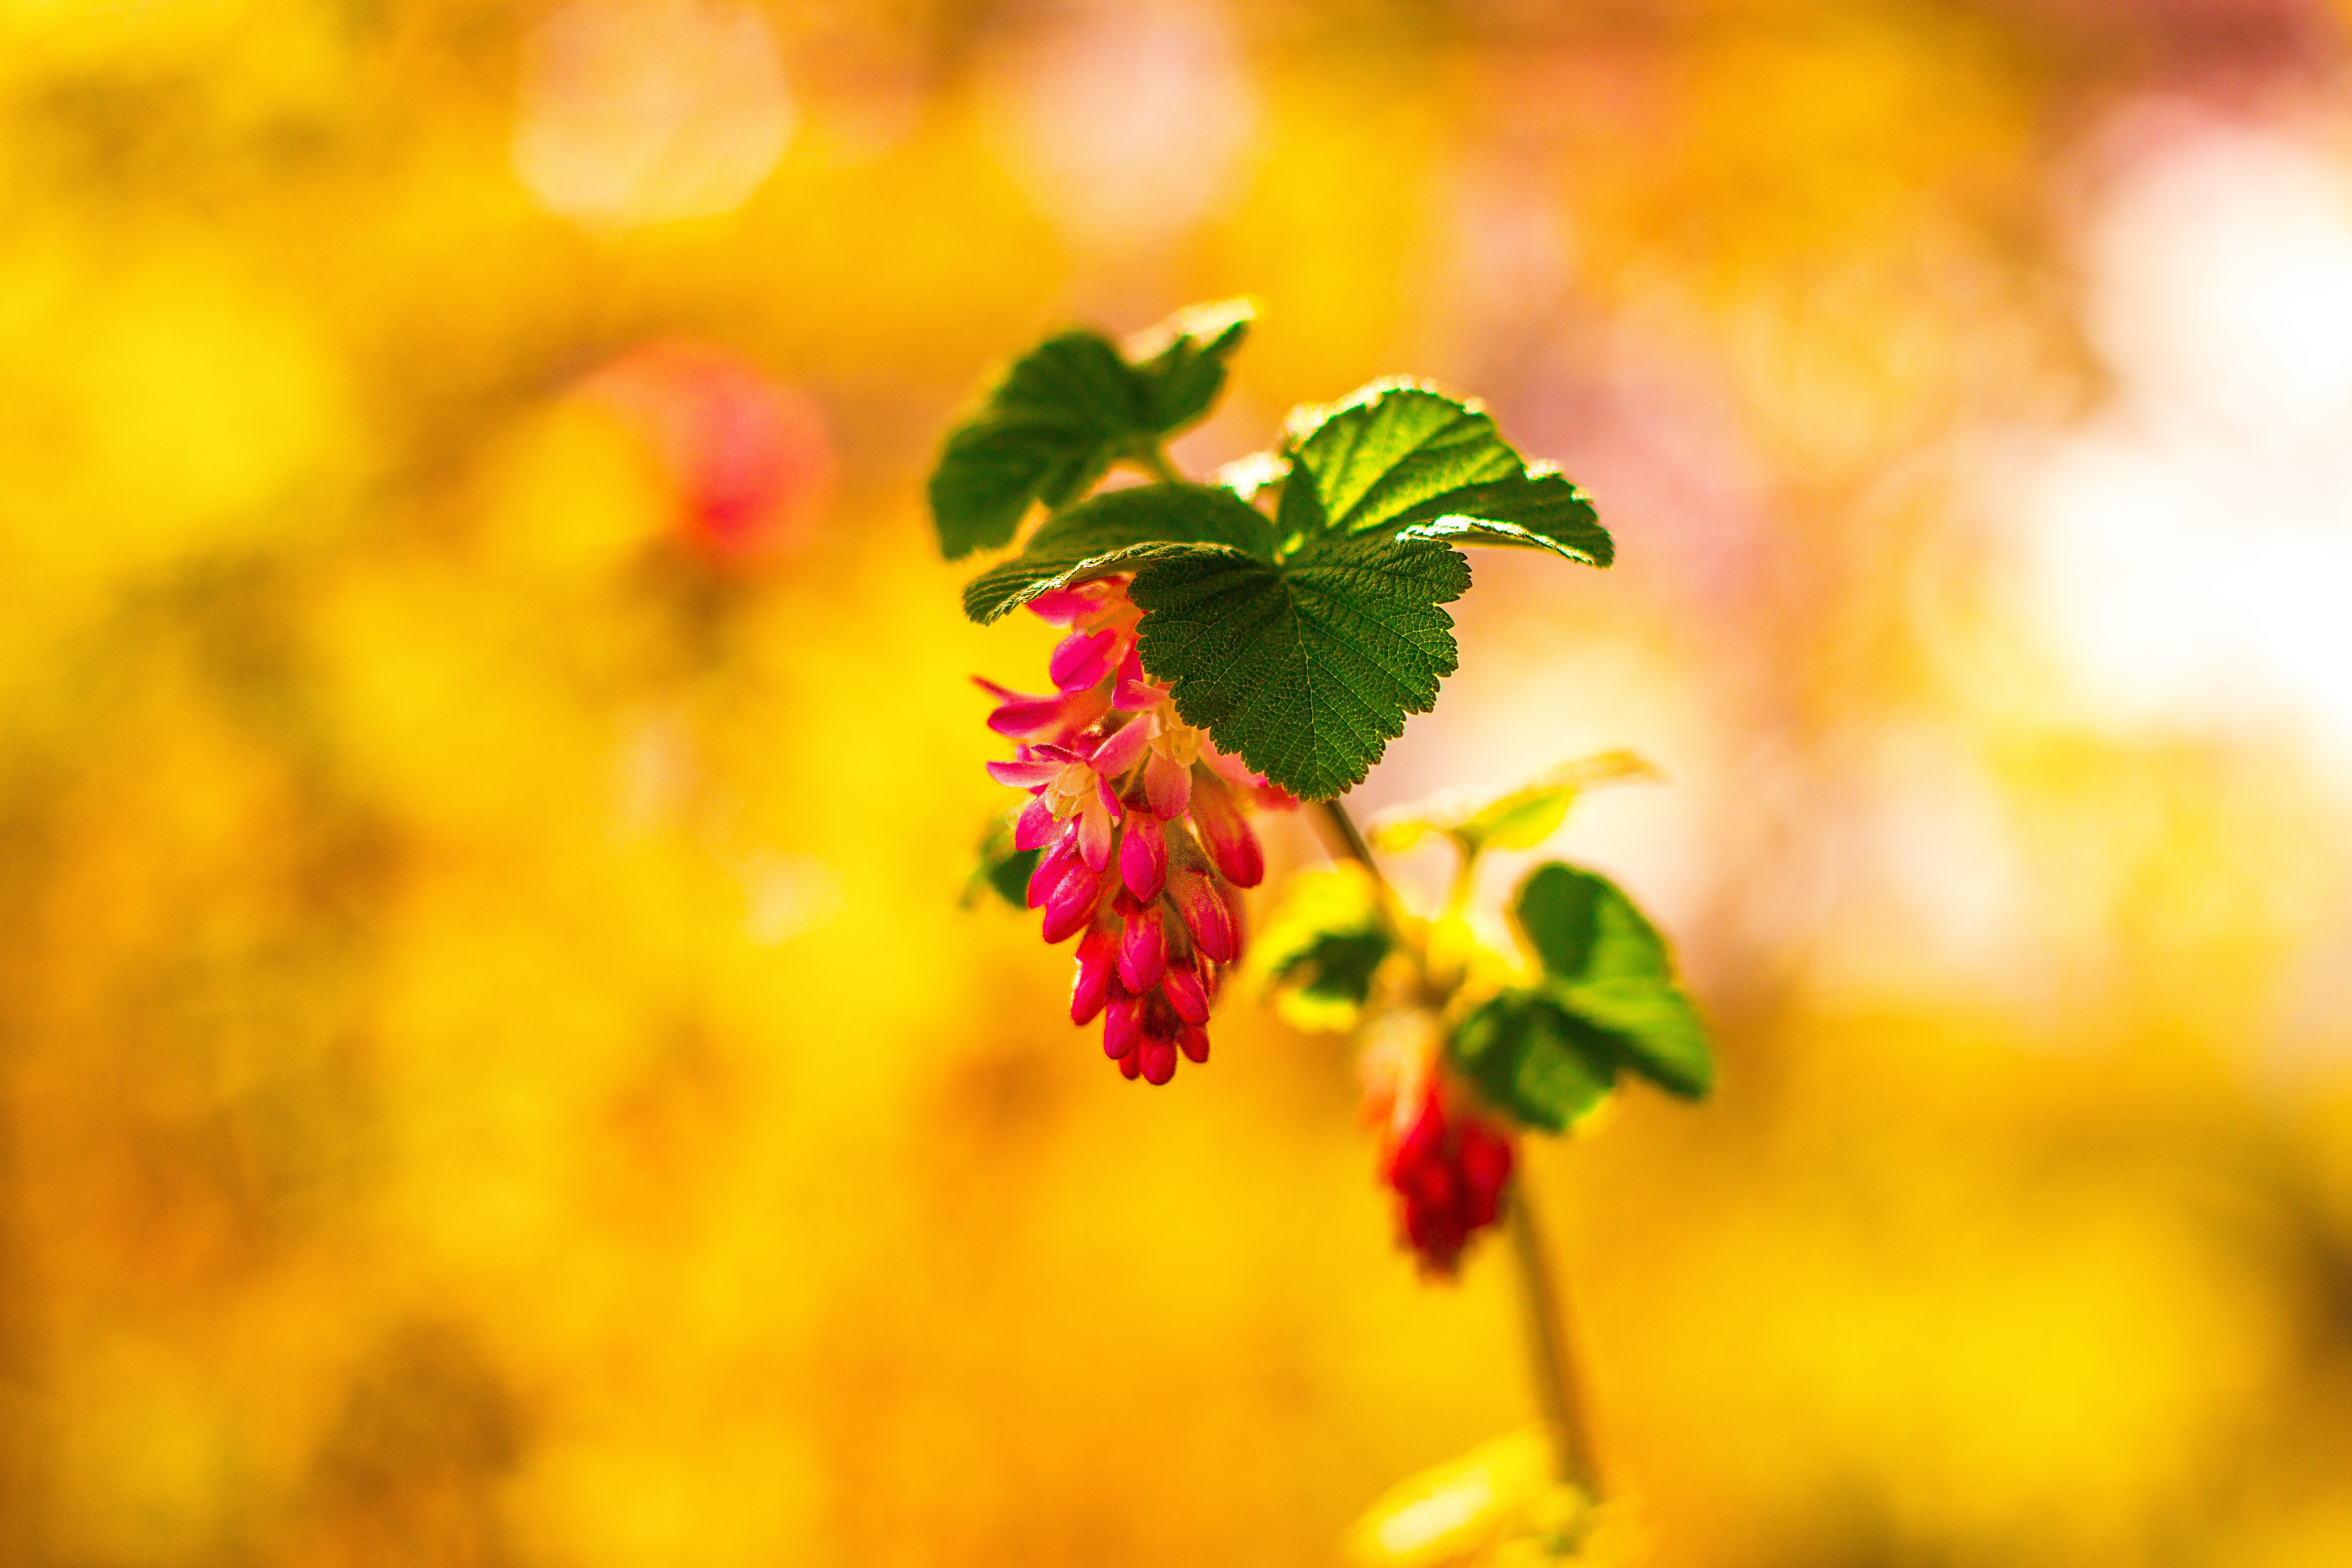
nature, branch, blossom, plant, sunlight, leaf, flower, petal, green, red, autumn, yellow, flora, season, wildflower, close up, macro photography, plant stem